Church of St Andrew, Clifton Campville

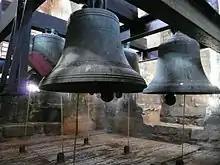
The church bells

In the north wall, the westernmost of the two decorated windows has glass from the 15th century. The north transverse chapel, occupying the north transept, was probably created in the late 13th century; above it, accessed by a spiral staircase from the chancel, is a Priest's Room, with medieval details including fireplace and garderobe.